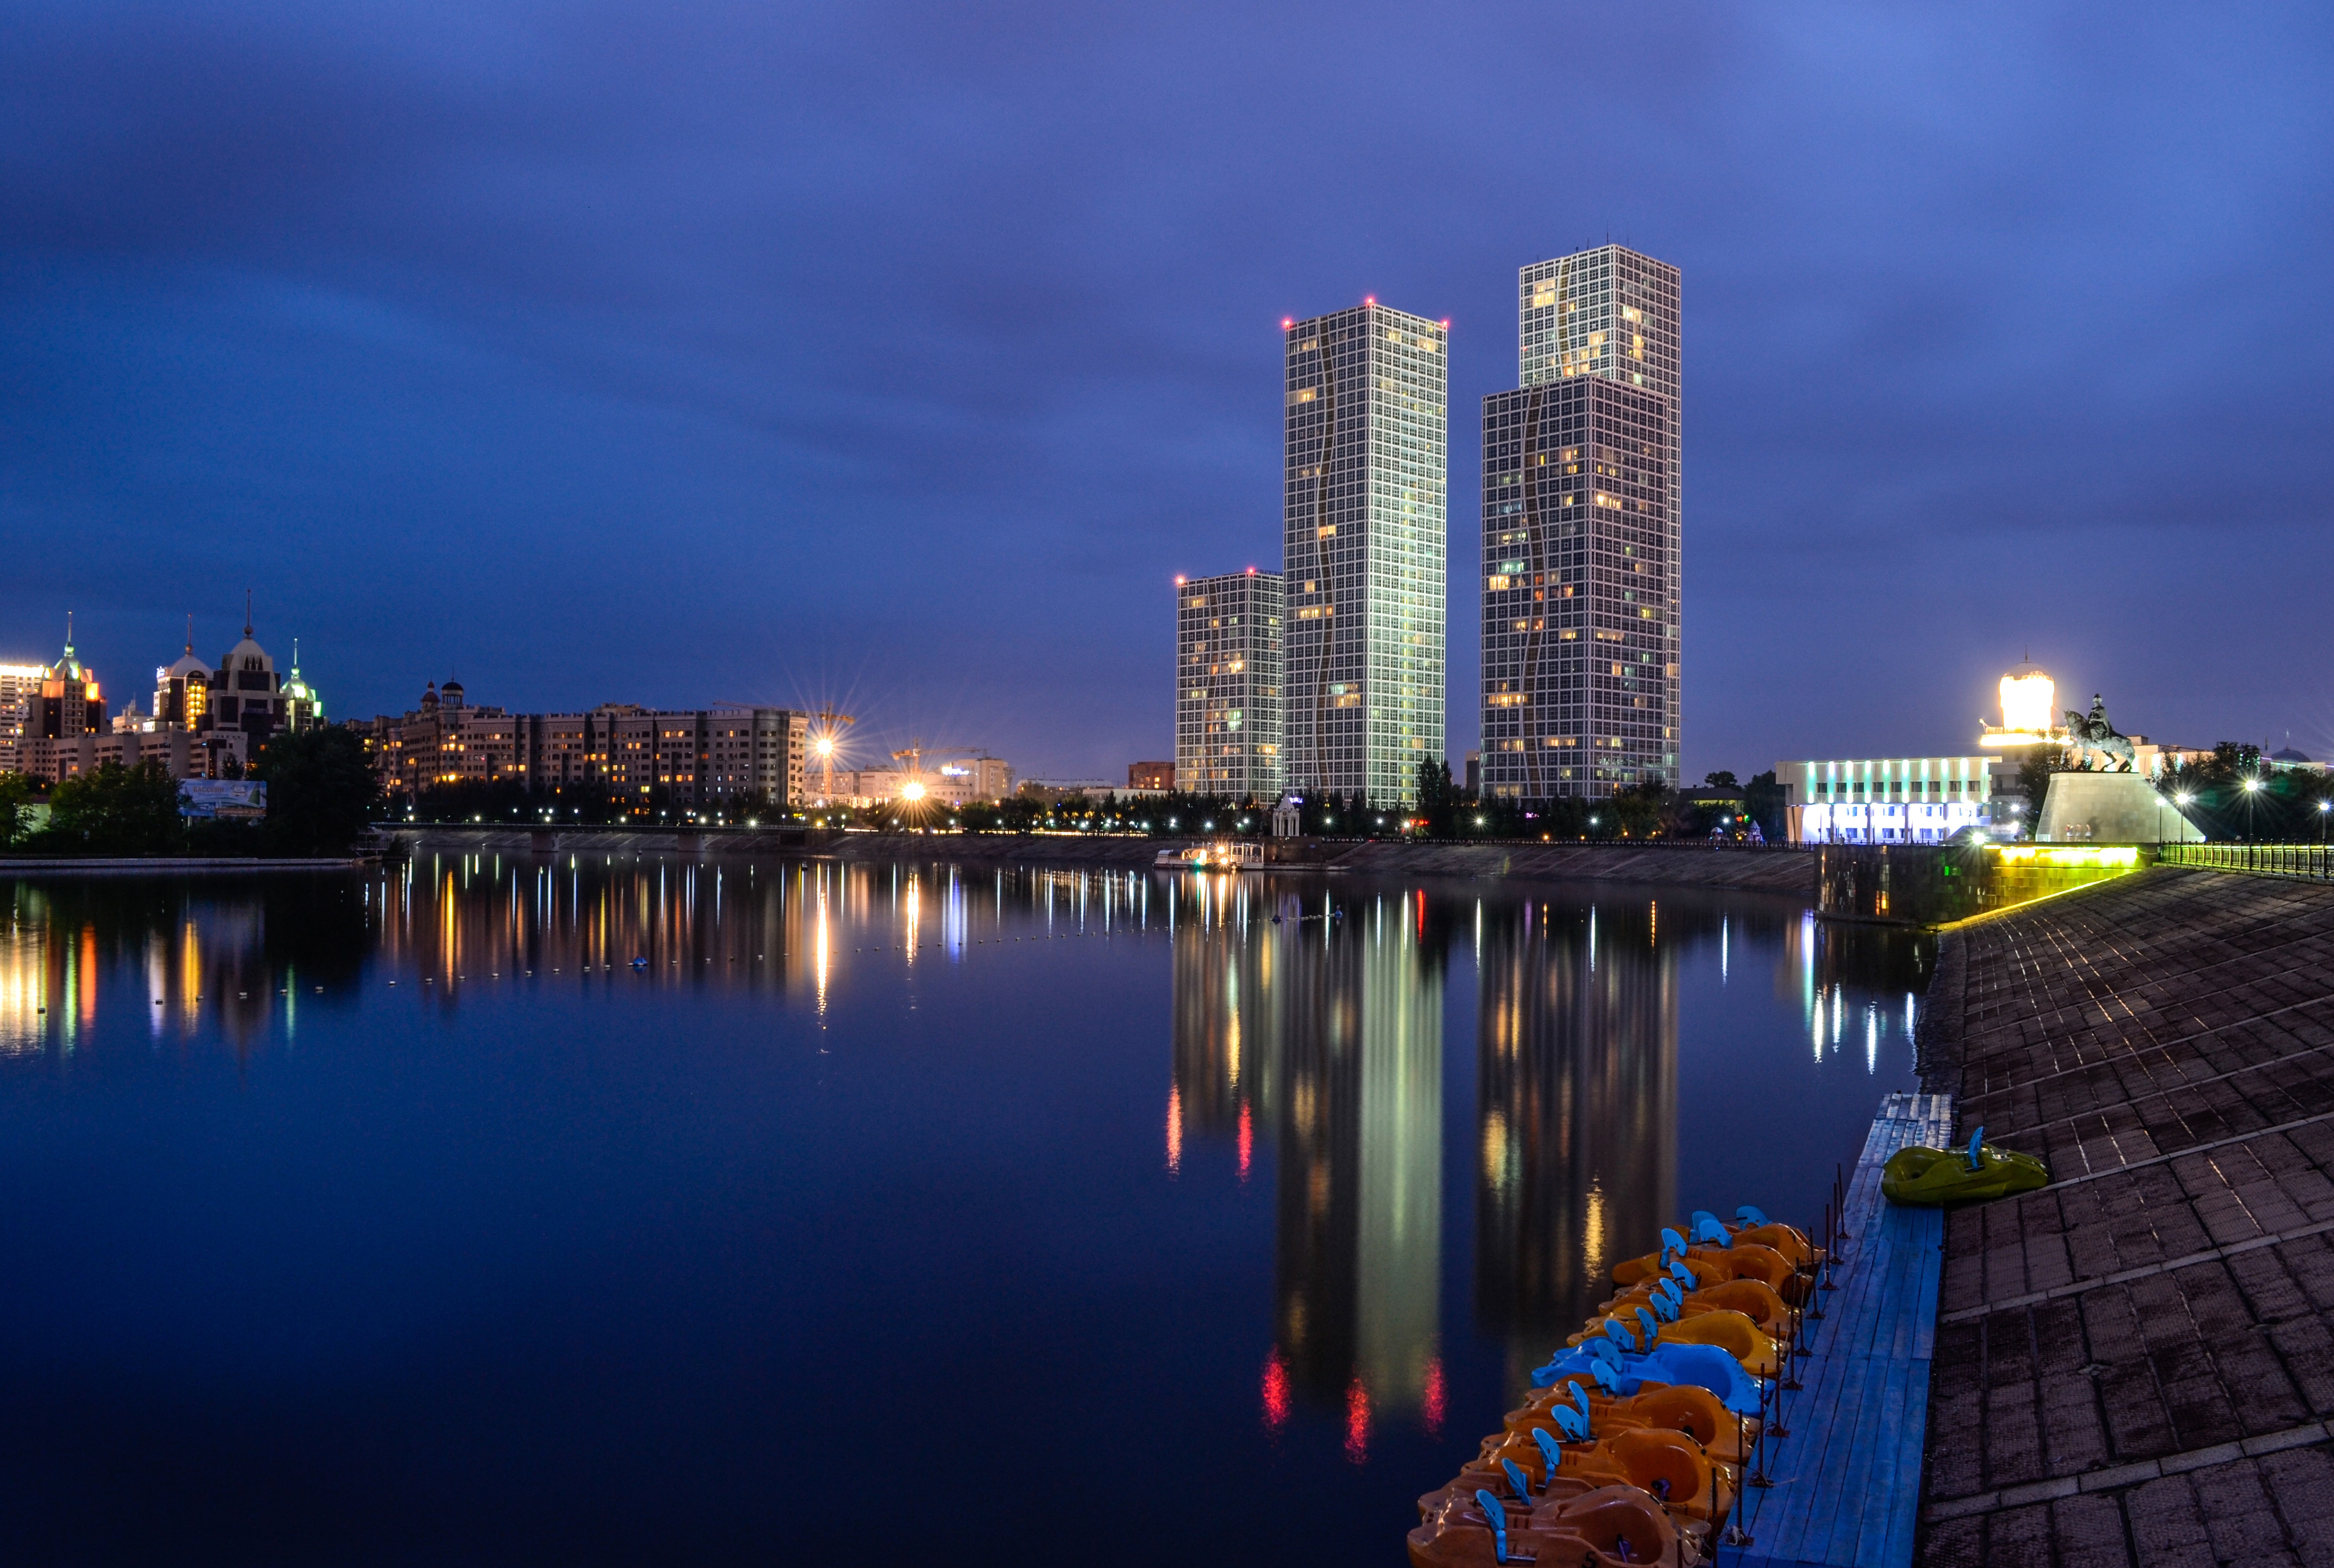
horizon, dock, skyline, night, dawn, city, skyscraper, cityscape, downtown, summer, dusk, evening, reflection, landmark, nikon, night sky, tower block, blue sky, capital, metropolis, quay, catamaran, kazakhstan, astana, urban area, human settlement, metropolitan area, yesil, river yesil, architecture astana